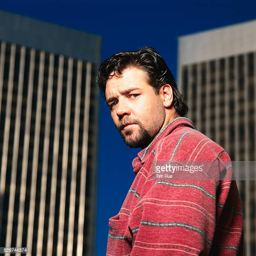
actor is posing with his head turned to the camera